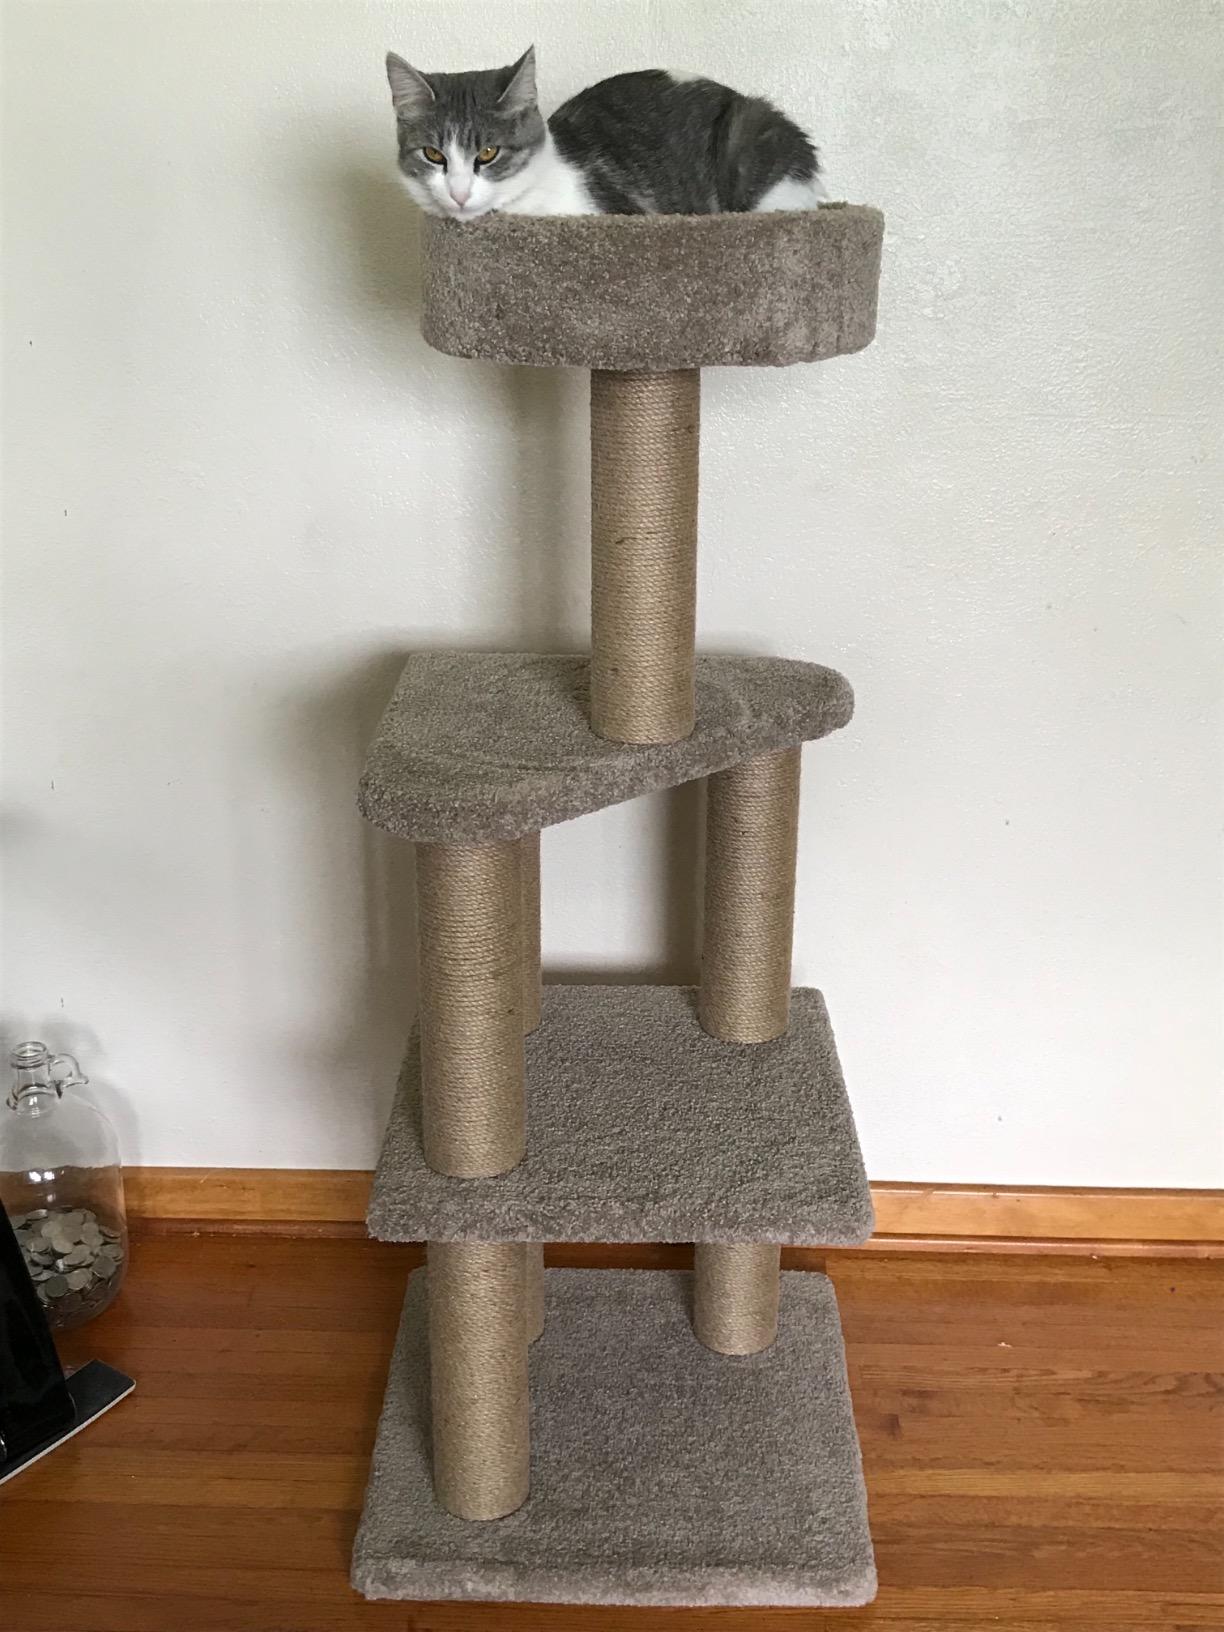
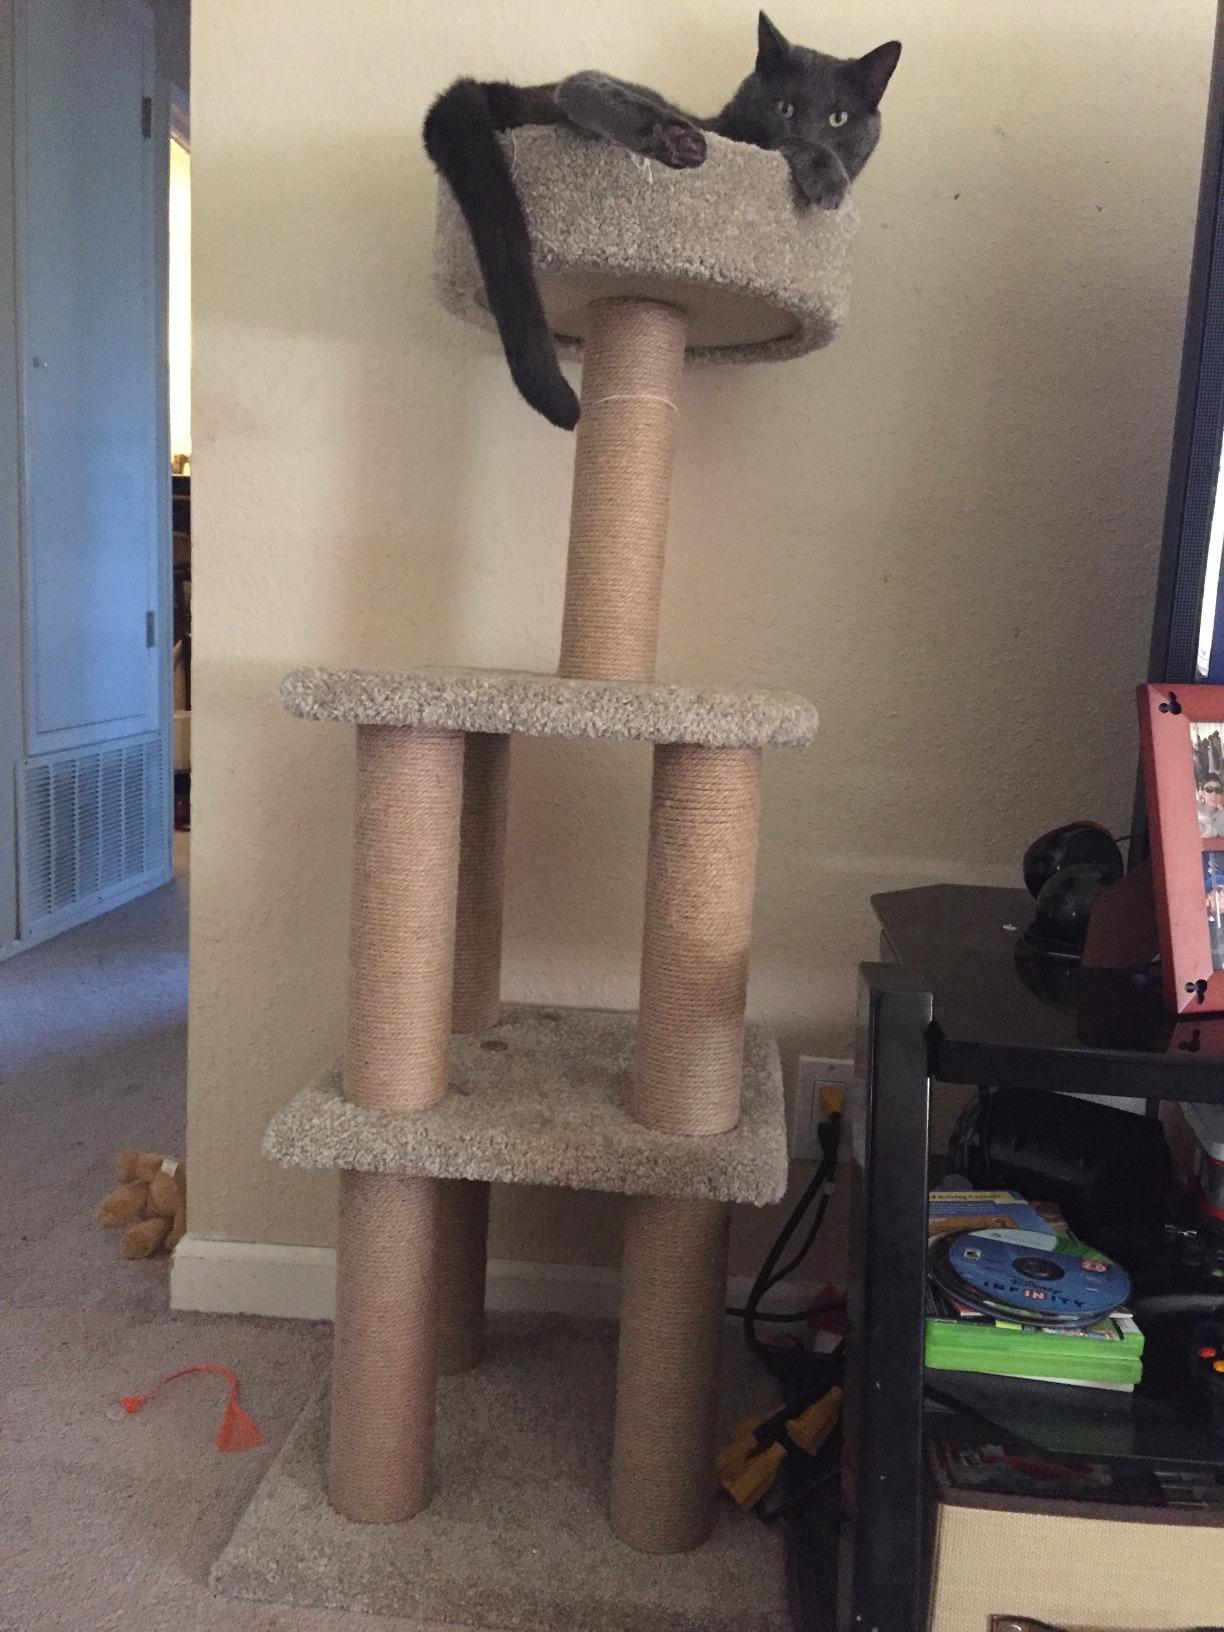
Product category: items_cat tree
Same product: yes